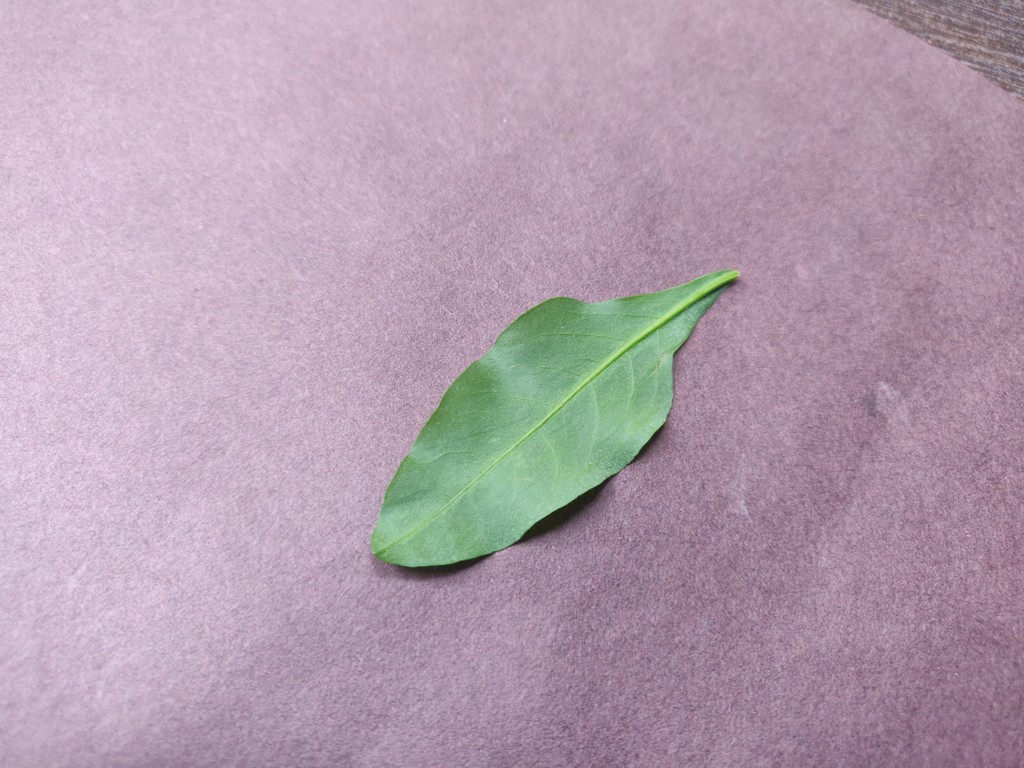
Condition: Healthy
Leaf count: single
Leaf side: back